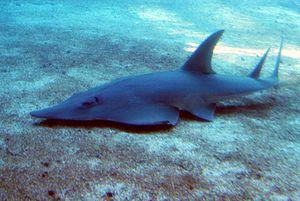
Voici une liste des poissons marins présents dans l'océan Atlantique.
Le Requin balestrine est une espèce peu courante de requins tropicaux de la famille des Carcharhinidae, que l'on trouve dans les eaux chaudes de l'est de l'océan Atlantique et de l'ouest des océans Indien et Pacifique. Il préfère les eaux troubles et peu profondes, avec un fond sableux. Avec son corps trapu et gris, ses petits yeux et son museau court et émoussé, le Requin balestrine ressemble beaucoup au Requin bouledogue, mieux connu, avec lequel il est souvent confondu. Les deux espèces diffèrent quant au nombre de leurs vertèbres, à la taille relative de leurs nageoires dorsales et à quelques autres traits plus difficilement perceptibles. Ce requin atteint généralement une longueur comprise entre 1,9 et 2,5 m.
La grande raie-guitare ou poisson-paille à pois est actuellement classée comme en danger critique d'extinction dans la liste de l’UICN. Cette espèce est une cible de choix pour la pêche car sa chair est excellente. Elle est également la proie des chasseurs d'ailerons.